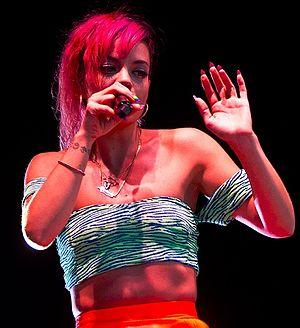
1ᵉʳ mai : les États-Unis décrètent l’embargo économique contre le Nicaragua. Les Sandinistes doivent se tourner de plus en plus vers les pays de l’Est, puis prendre des mesures d’ajustement économique.